Dungeon World

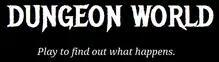

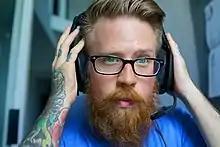
Adam Koebel in 2014

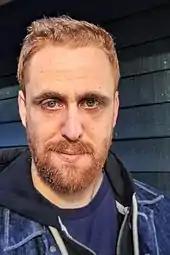
Sage LaTorra in 2014

Dungeon World is a tabletop fantasy roleplaying game created by Sage LaTorra and Adam Koebel. The game uses the Powered by the Apocalypse engine originally designed for "Apocalypse World" and used in "Monsterhearts" and other games. The game is advertised as having old school style with modern rules. The text of the game was released under the Creative Commons Attribution 3.0 Unported License.